Mary Westenholz

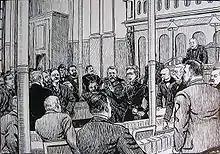
Mary Westenholz holding forth in the Folketing, August 1909

Like her brother Aage, Westenholz was deeply interested in defence matters. Partly as a result of delays in parliamentary progress on a defence bill and partly in connection with the Alberti scandal, on 19 August 1909, unnoticed she gained access to the Folketing where the speaker had just announced the appointment of Jens Christian Christensen as the minister responsible for defence. She snatched the speaker's bell, rang it vigorously and, pointing at the ministers' benches, declared: "Before you begin your work, you should know that in this chamber there is a man who has brought disgrace to Denmark. Here you sit, you Danish men, haggling about the country's rights and wrongs in your lust for power and self-indulgence, but it needs to be said from this rostrum that Denmark's women despise you and brand you as a bunch of unpatriotic hirelings who betray the honour of Denmark." This was the first time any woman had spoken in the Folketing.